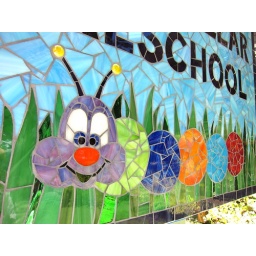
Stained glass and mirror mosaic by Rachel Rodi in collaboration with Fuzzy Caterpillar Preschool.Alameda, CA  42&amp;quot; x 36&amp;quot;June 2010